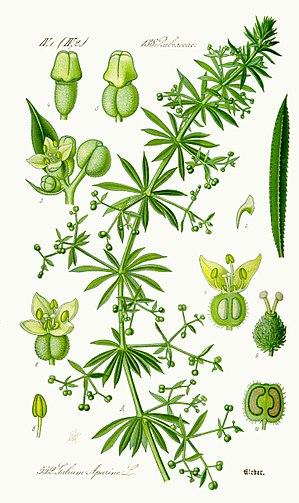
Le Gaillet gratteron est une plante herbacée très commune de la famille des Rubiacées.